The Wild

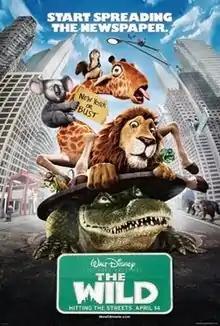
Theatrical release poster

The Wild is a 2006 animated adventure comedy film directed by Steve "Spaz" Williams with a screenplay by Ed Decter, John J. Strauss, Mark Gibson and Philip Halprin, as well as featuring an ensemble cast consisting of Kiefer Sutherland, Eddie Izzard, Jim Belushi, Janeane Garofalo, Richard Kind, William Shatner and Greg Cipes. The film's plot centers around Samson, a male lion who loses his preteen son, Ryan, who wanders off and accidentally gets shipped from the Central Park Zoo to Africa, leading Samson to team up with a group of animals as they embark on a journey to save his lost son.